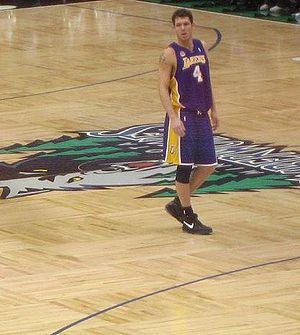
Luke Walton, né le 28 mars 1980 à San Diego en Californie, est un ancien joueur professionnel américain de basket-ball. Il est actuellement l'entraîneur des Kings de Sacramento au sein de la National Basketball Association.